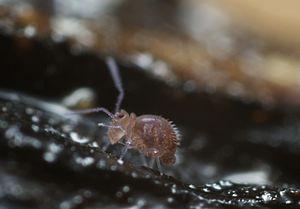
Les Spinothecidae sont une famille de collemboles.